Martina Gasparovič Bezoušková

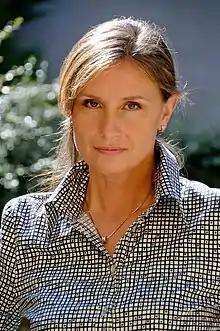
Martina Gasparovič Bezoušková

Martina Gasparovič Bezoušková (born 9 January 1961, Prague) is a Czech theatre and film actress and teacher.